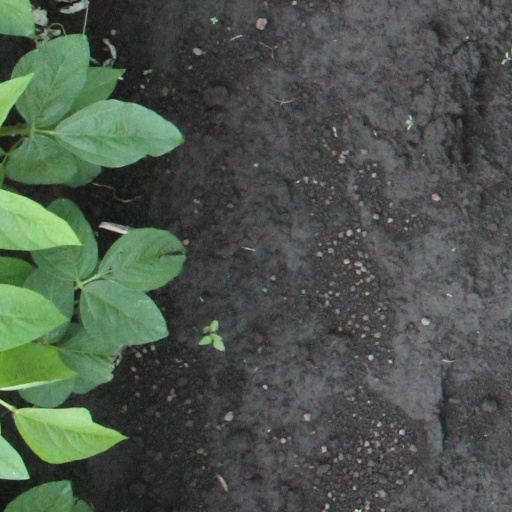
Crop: soybean